Värttinä

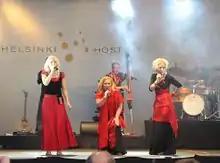
Värttinä in 2007

Värttinä (meaning "spindle") is a Finnish folk music band that started as a project by Sari and Mari Kaasinen in 1983 in the village of Rääkkylä, in Karelia, the southeastern region of Finland. Many transformations have taken place in the band since then. Värttinä shot into fame with the release of their 1991 album "Oi Dai". As of 2009, the band consists of three lead female vocalists supported by three acoustic musicians. The vocalists sing in the Karelian dialect of the Finnish language.